William Dunkin (judge)

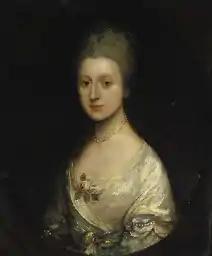
Elizabeth Blacker (1739–1822), wife of William Dunkin, portrait by Thomas Gainsborough

Dunkin married Elizabeth or Eliza Blacker (1739–1822), daughter of William Blacker (1709–1783), in 1764. Their eldest daughter Letitia married Sir Francis Workman Macnaghten, having a large family , among them William Hay Macnaghten. When Dunkin clashed with William Burroughs, attorney-general in Bengal from 1792, Francis Macnaghten tried to challenge Burroughs to a duel, and then to have him disbarred. Through the marriage, the Macnaghtens acquired the Dunkin family house at Bushmills.